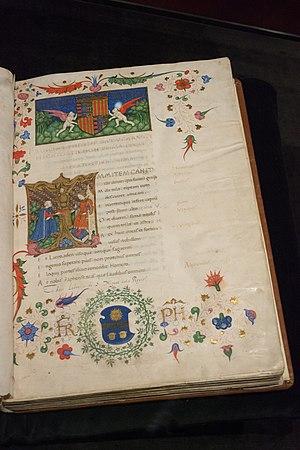
Manuscrit de 1449 en vélin appartenant à la bibliothèque des rois aragonais de Naples. Le codex transcrit les dix livres du Satyrae hecatosticae de Francesco Filelfo, un ensemble de cent compositions satiriques en hexamètres. Décoration: orle d'or et de couleurs sur la première feuille. Dans la partie supérieure, le blason du roi Alphonse V d'Aragon est représenté avec l'inscription «Alphonso regi optimo maximo». Au fond, le bouclier de Filelfo entouré d'une couronne de laurier. La lettre en majuscule de la feuille 2r montre la remise du manuscrit par l'auteur au roi assis sur son siège. Reliure: XVème siècle. Écriture humaniste ancienne. 201 feuilles. 342 x 245 mm, reliure 360 x 265 mm. Provenance: Milan. Langue: Latin Collection Duc de Calabre. Université de Valence. Bibliothèque Historique. BH Ms. 398.
François Philelphe, né en 1398 à Tolentino dans les Marches, et mort en 1481 à Florence, est un lettré italien des débuts de la Renaissance. À l'époque de sa naissance, Pétrarque et ses étudiants à Florence avaient déjà posé le premier pas de la redécouverte de nombreux auteurs romains antiques, et libéré dans une certaine mesure la scolastique latine des restrictions des périodes antérieures. Filelfo était destiné à poursuivre leurs efforts dans le champ de la littérature latine, et à devenir un agent important dans la redécouverte, encore modeste, de la culture grecque.